9 Horses

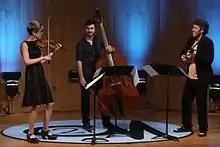
9 Horses in 2016

9 Horses is a chamber jazz group from the United States consisting of composer and mandolinist Joseph Brent, violinist Sara Caswell, and bassist Andrew Ryan, originating from New York City.